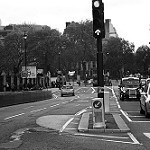
Label: B & W